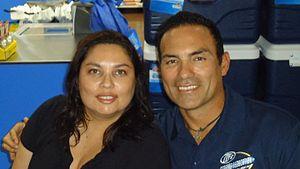
Tony Casillas est un joueur américain de football américain qui évoluait comme defensive tackle dans la National Football League.